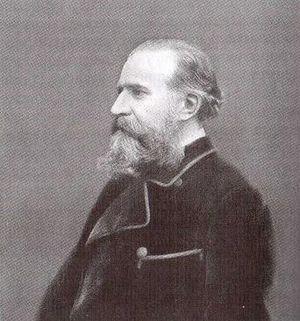
Piotr Arkadievitch Kotchoubeï, né le 29 juin 1825 à Moscou et mort le 27 décembre 1892 à Zgourovka est un scientifique russe. Il fut membre du Conseil privé, membre honoraire de l'Académie des sciences de Saint-Pétersbourg président de la Société russe de technique de 1870 à 1890 et membre de la Société impériale de minéralogie. Il est l'un des fondateurs du Musée de Technologie et de l'Industrie de Saint-Pétersbourg. Il a notamment été grand collectionneur d'argenterie et de minéraux.